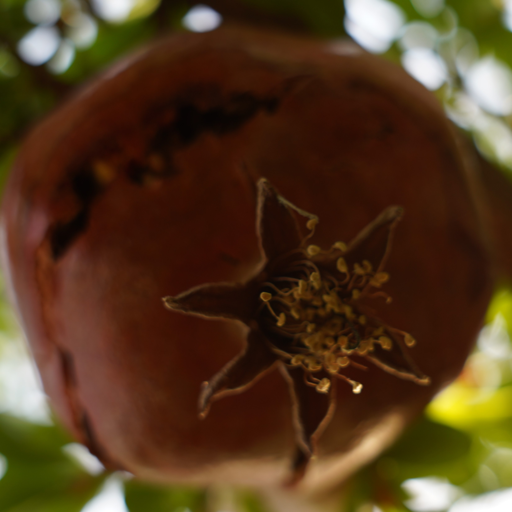
Label: Colletotrichum spp